Drosophila subobscura

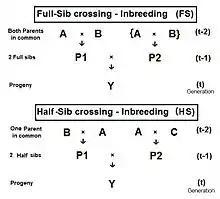
An allelic diagram of inbreeding and its relationship to ancestral genetic similarity

Reported observations of mating behavior in inbred males reveal that in most cases, active courtships were seen, but mating did not normally follow. However, prolonged dances were rare. In some instances, the male directly approaches the female, in which the female steps sideways several times in front of the stationary male, before ultimately turning away. Occasionally, the male attempts to follow the sidestep movements of the female but would often lag behind and struggle to consistently face the female. In the incident that the female stands still and extends her proboscis, the male usually would attempt to mount. More often than not, the inbred male would fall on his back, or land too far forward or too far back on the female. In the case of the latter, the female normally stands still with her wings partially extended before eventually kicking off the male. Inbred males who have continuously but unsuccessfully attempted to court a female may approach the female from the side or behind and attempt to directly mount, a behavior described as “desperation” to some scientists. These mating attempts remain unsuccessful. The observed lower mating success in inbred males has been thought to be due to lower athletic ability via physiologically-efficient muscles, sense organs, and neuromuscular coordination, rather than lower intensity of courtship.